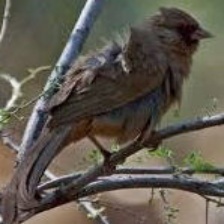
Species: NORTHERN BEARDLESS TYRANNULET
Scientific name: CAMPTOSTOMA IMBERBE